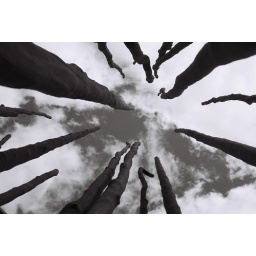
This is a sculpture of wooden poles outside an art museum on Queen street in Toronto